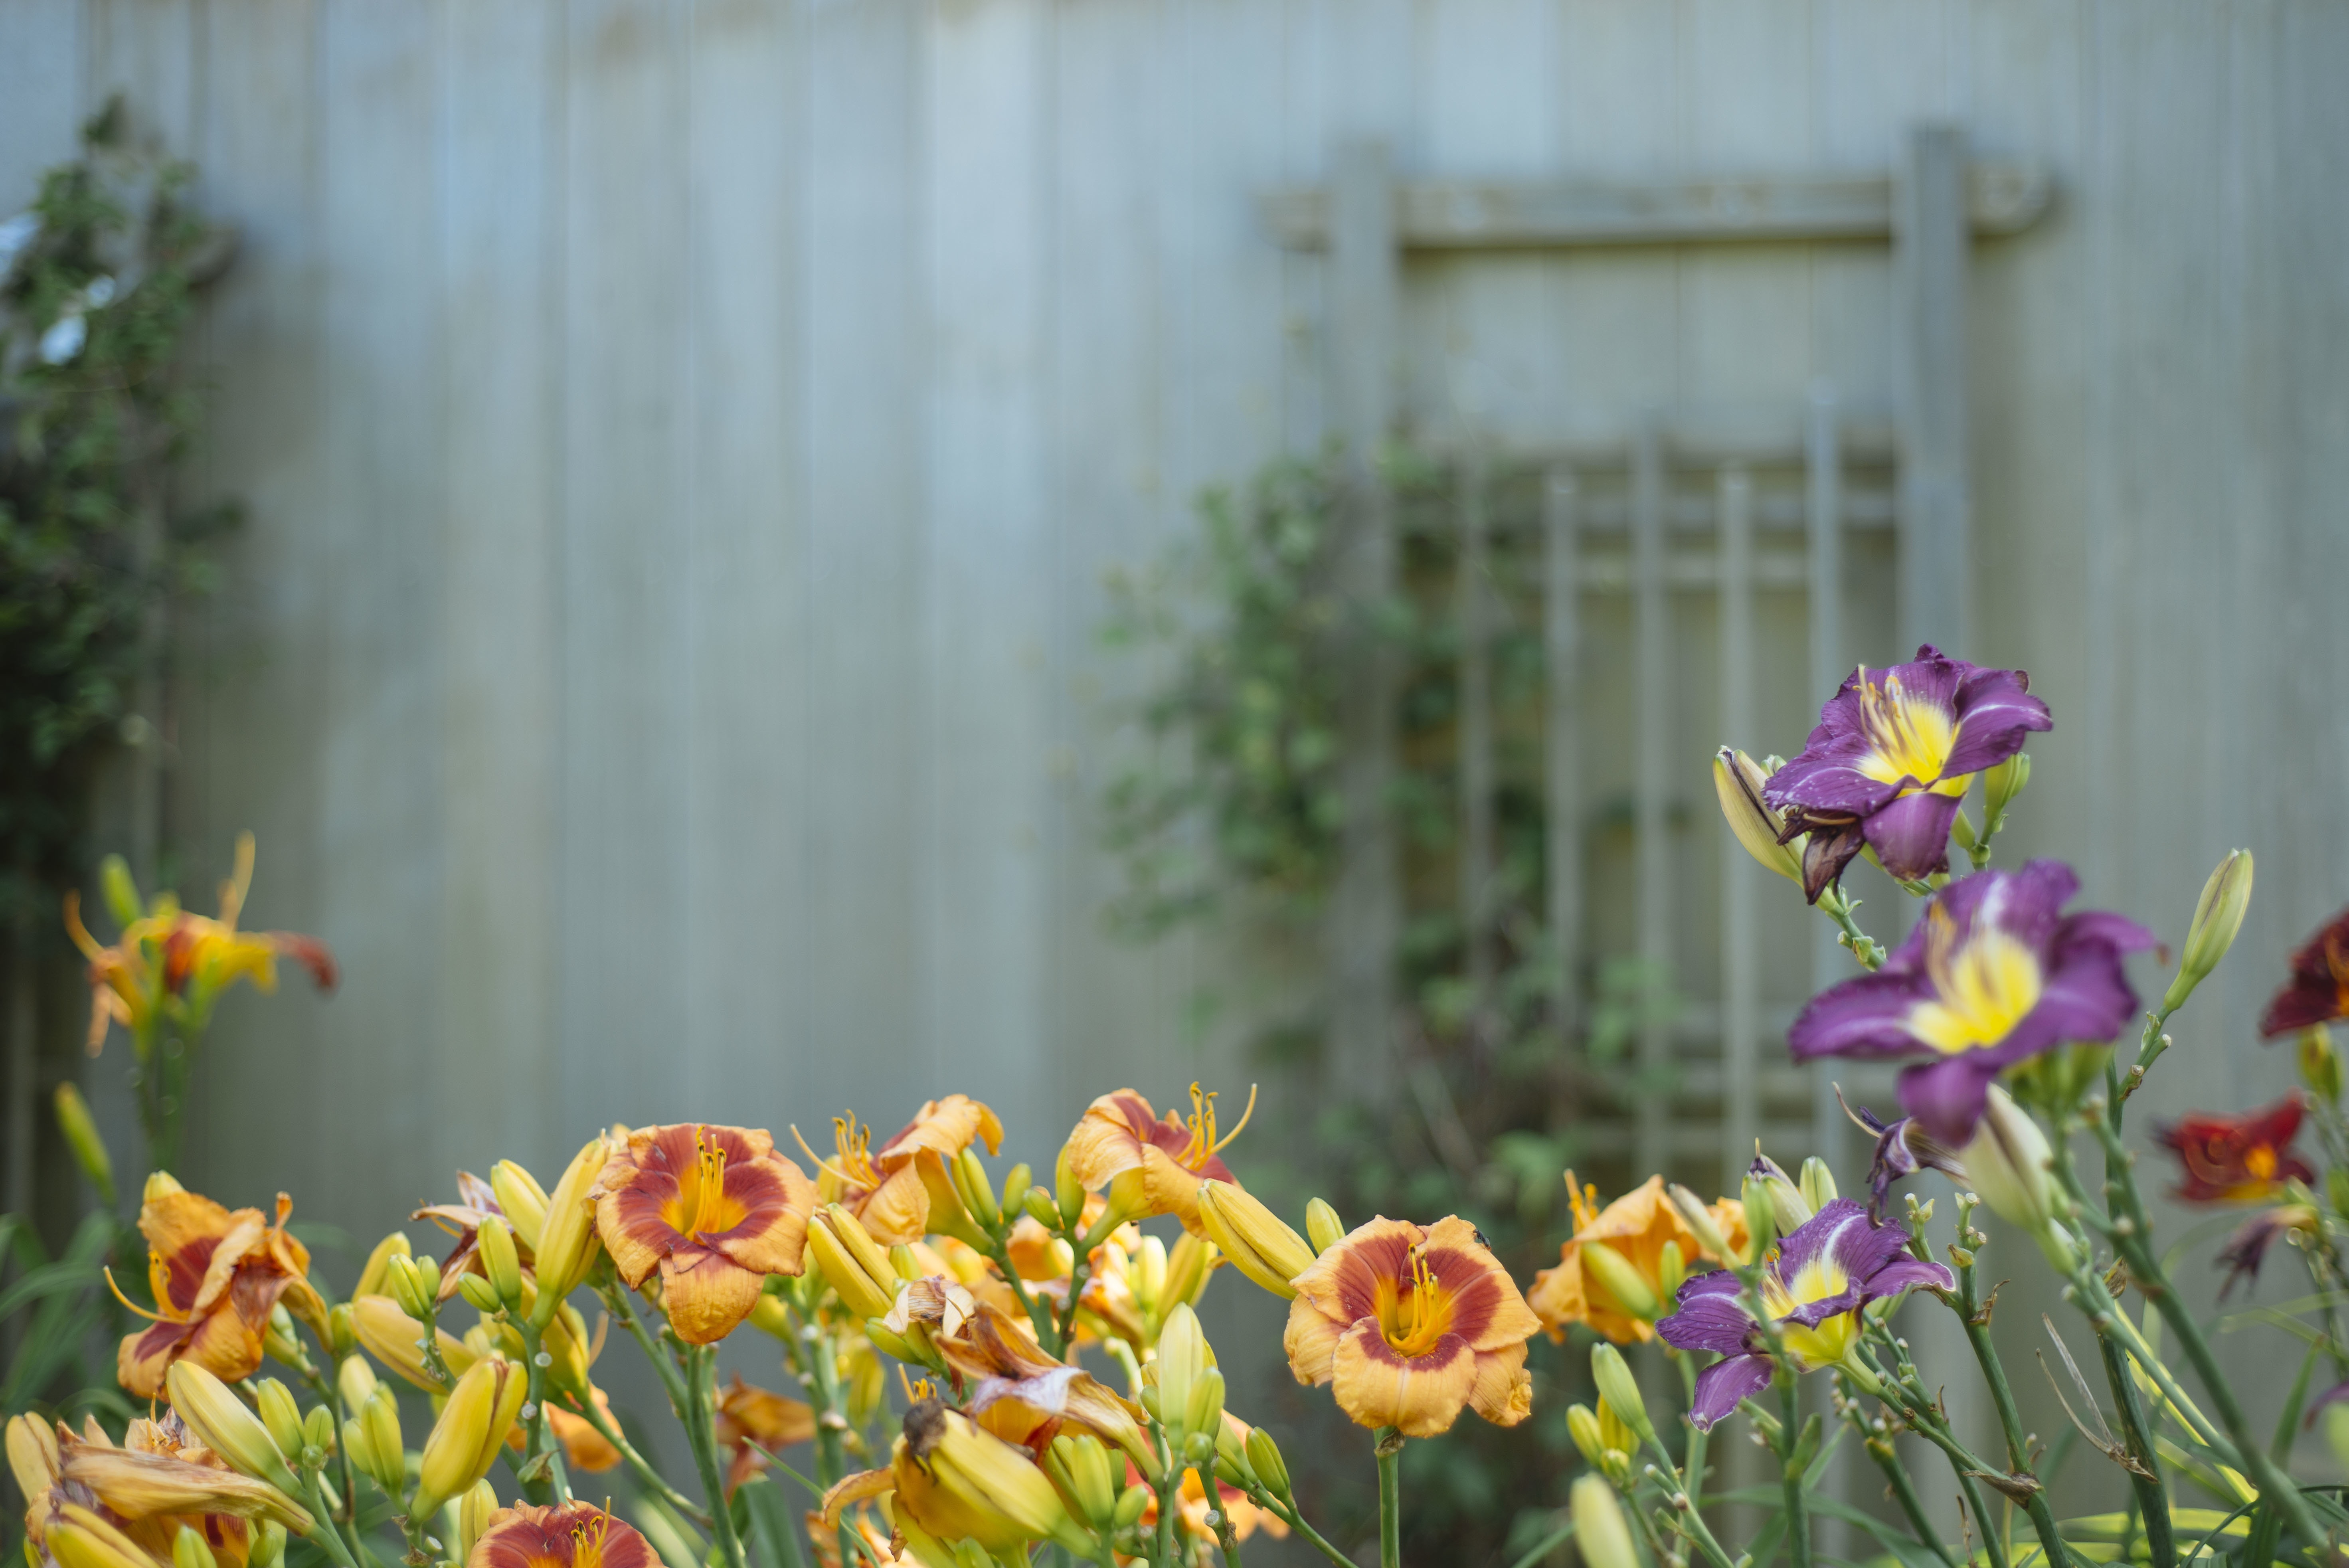
nature, grass, blossom, plant, wood, meadow, flower, purple, barn, rustic, botany, yellow, garden, flora, wildflower, flowers, wooden, flowering plant, land plant